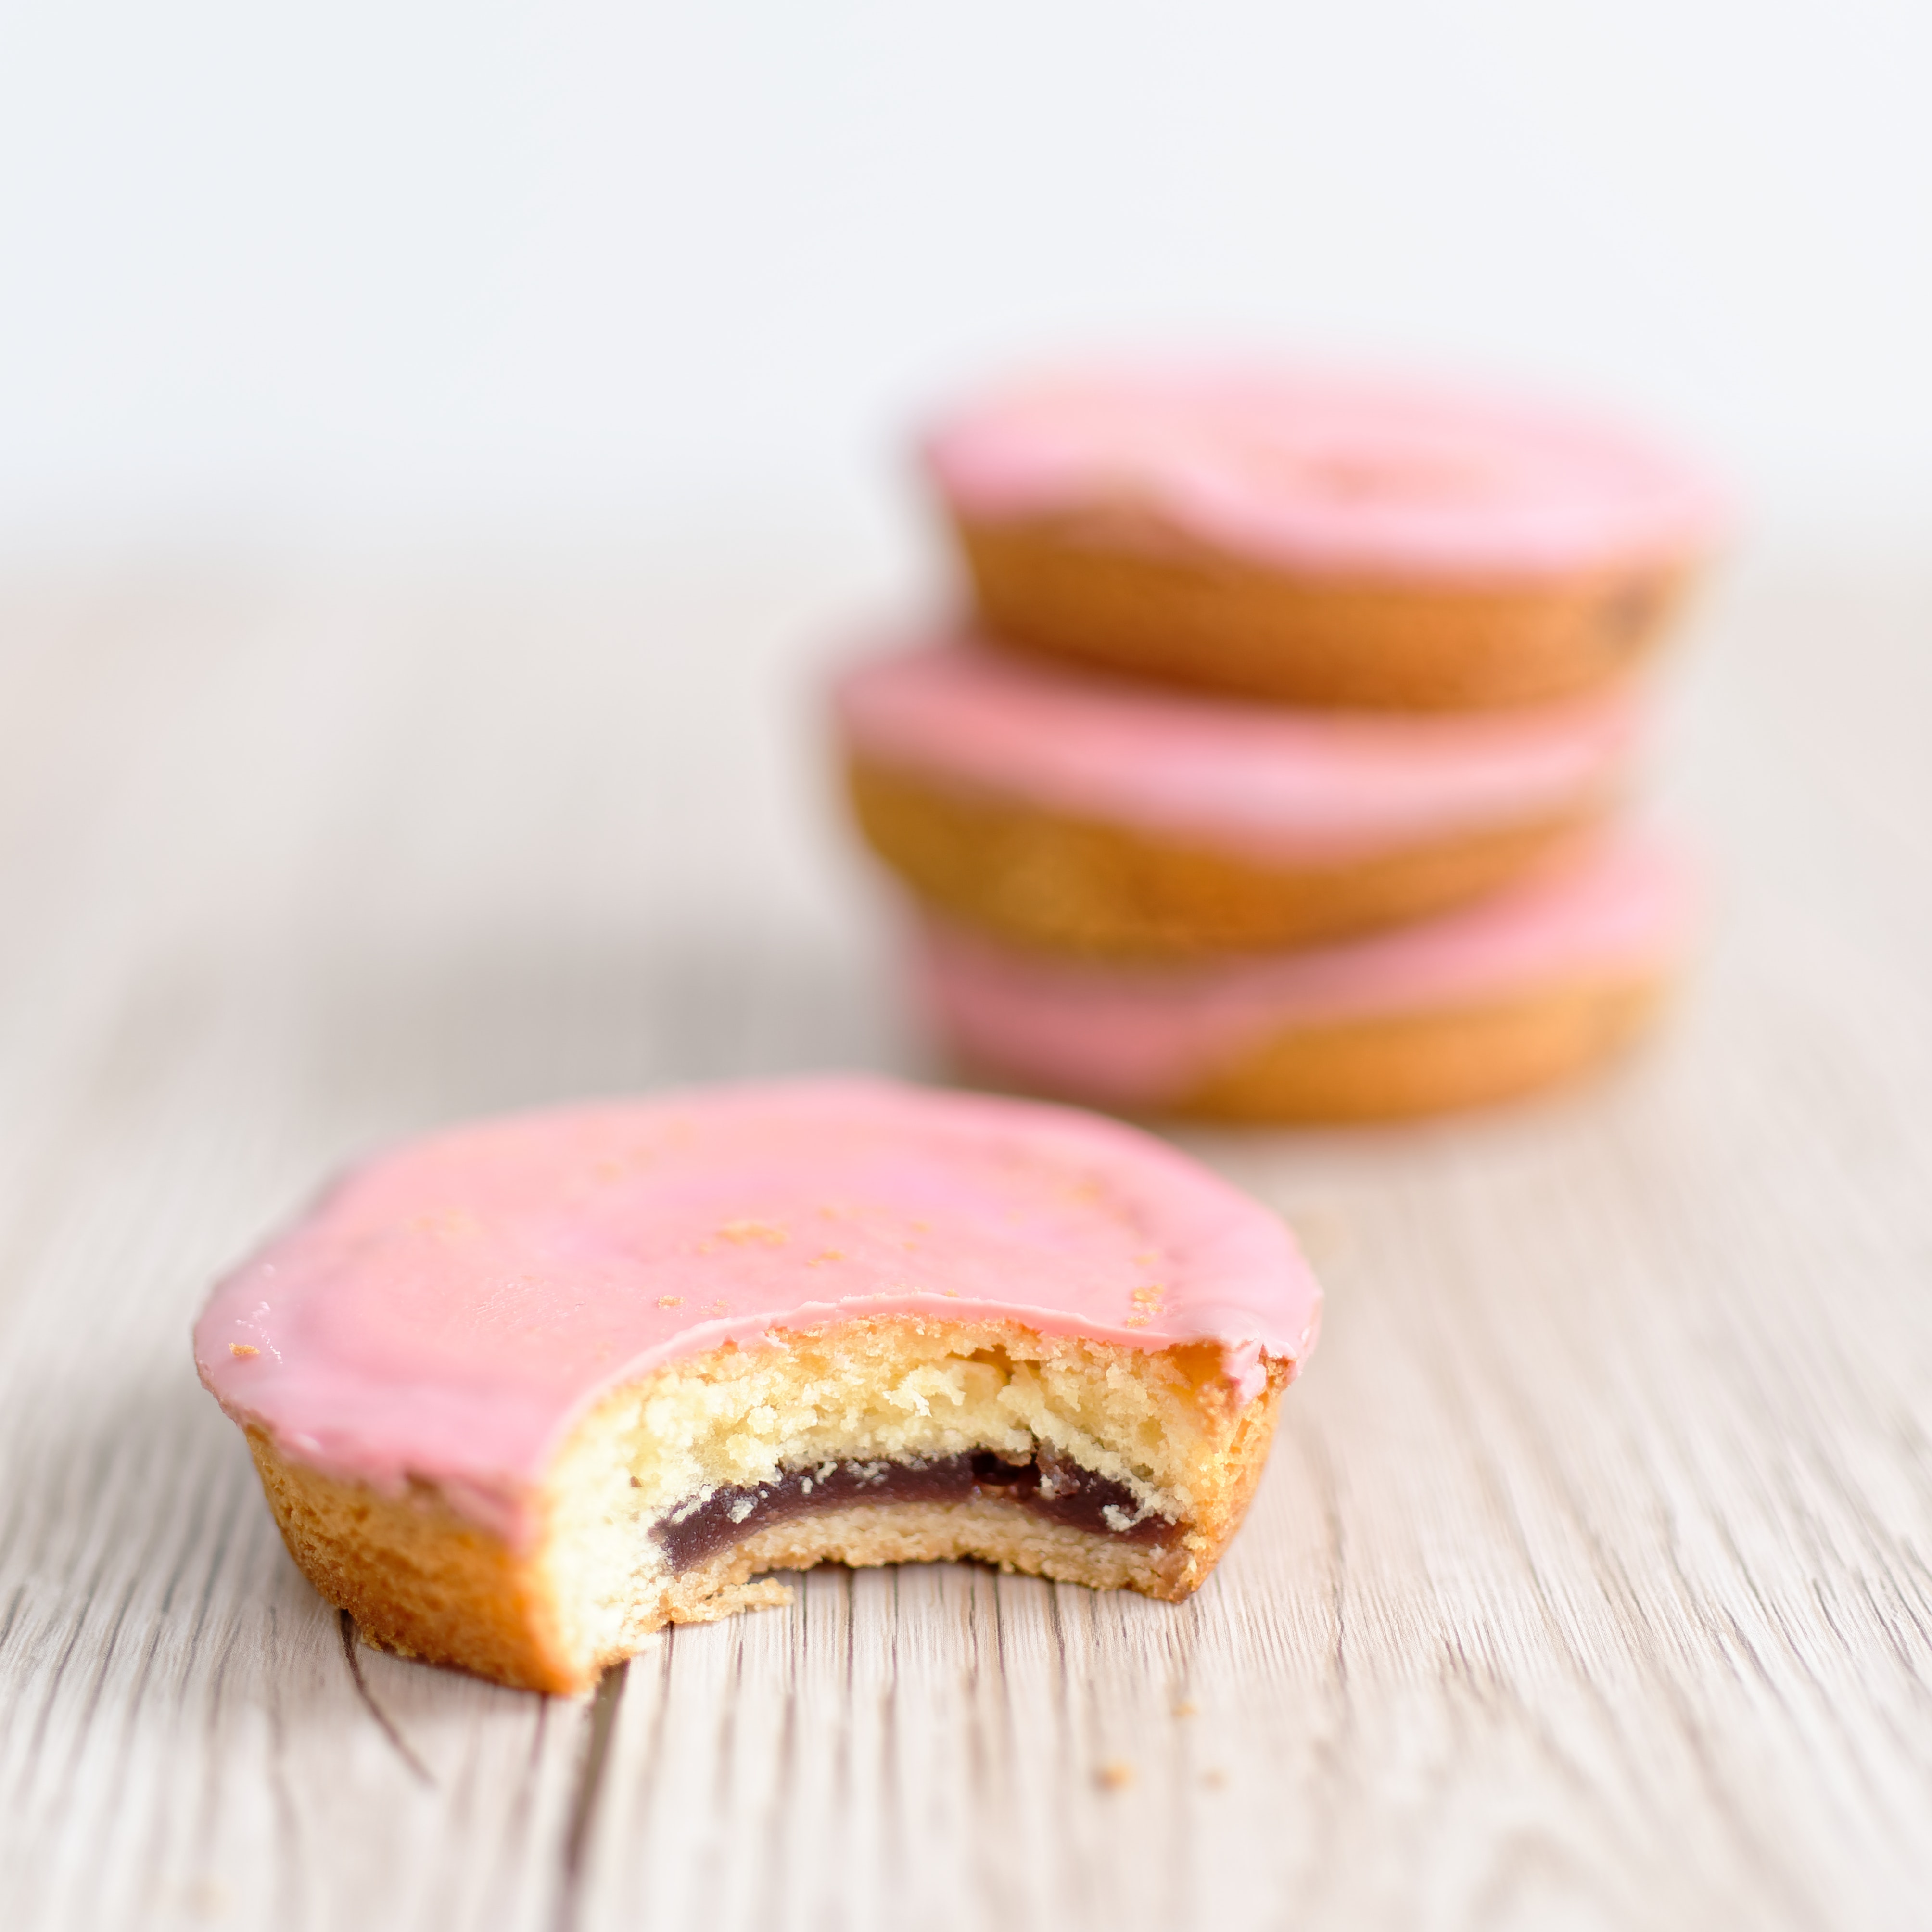
food, cuisine, dish, baked goods, ingredient, pink, dessert, finger food, Sandwich Cookies, snack, biscuit, produce, baking, glaze